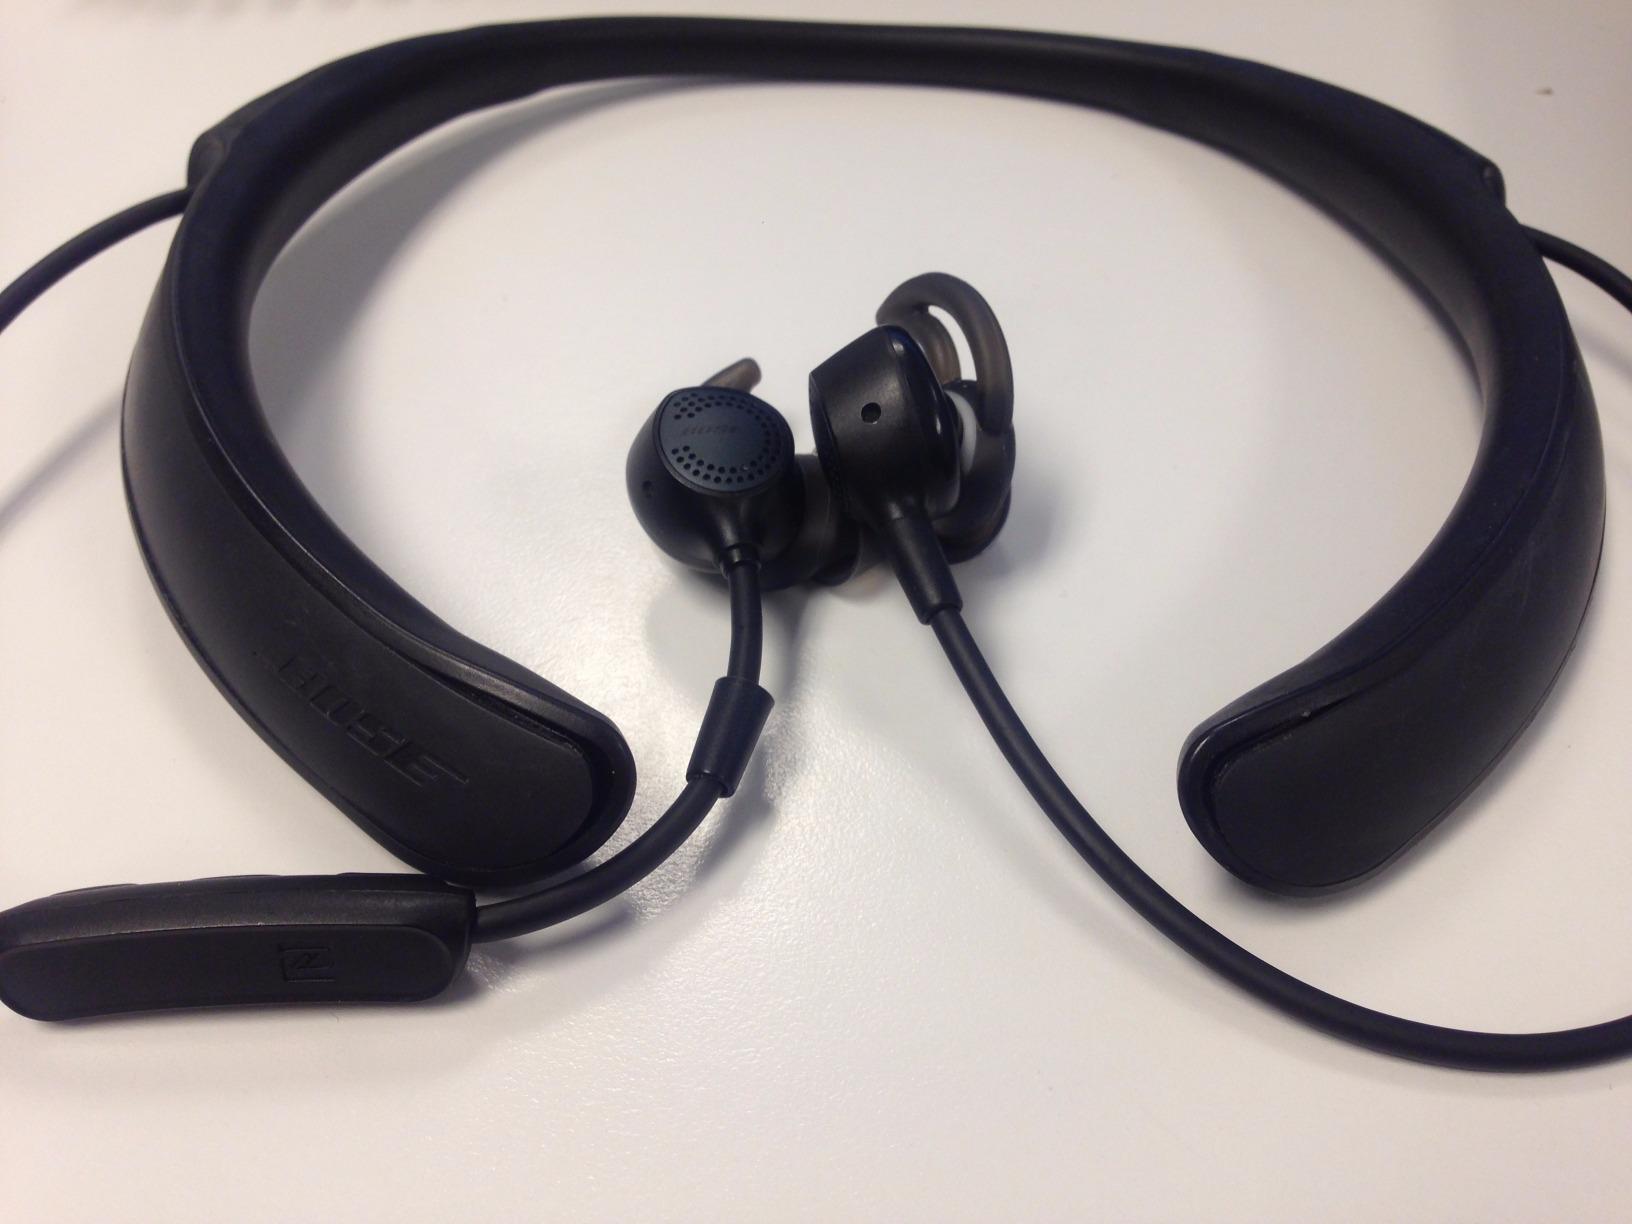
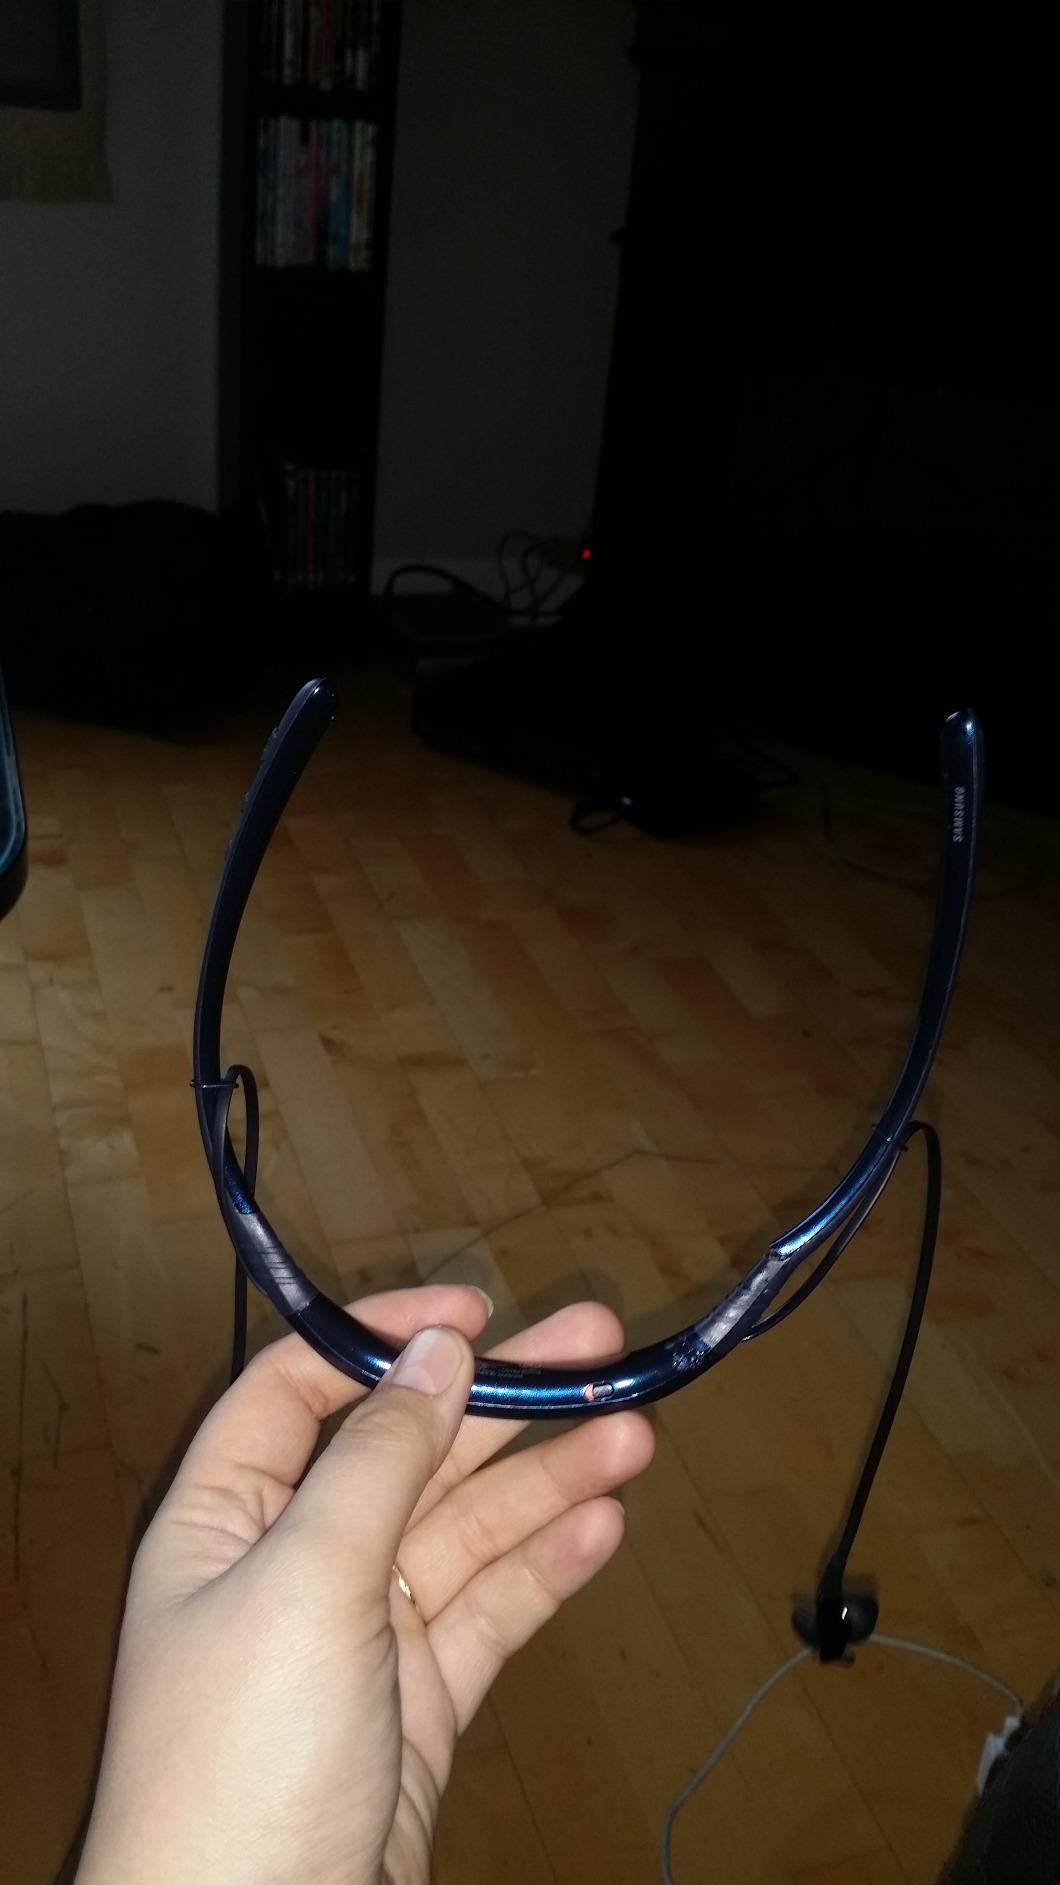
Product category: headphones
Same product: no